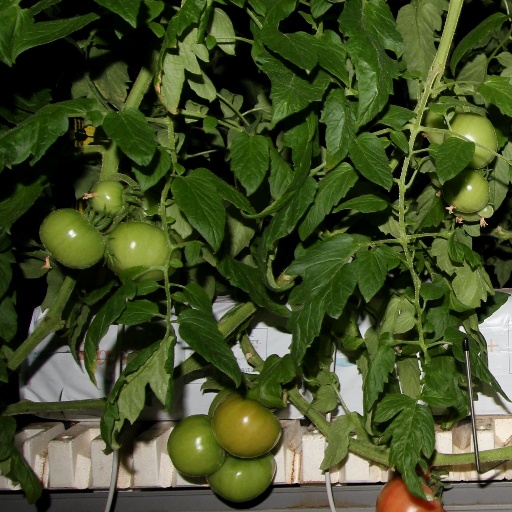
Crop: tomato